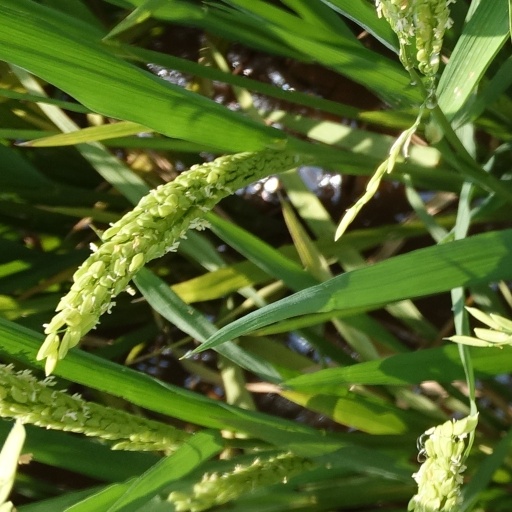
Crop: rice